VINITI

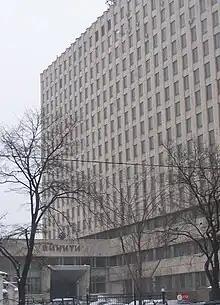
The main building of VINITI

VINITI (All-Russian Institute for Scientific and Technical Information; former All-Union Institute for Scientific and Technical Information) is a subsidiary of the Russian Academy of Sciences devoted to gathering scientific and technical information from sources throughout the world and disseminating this information to the Russian scientific community.